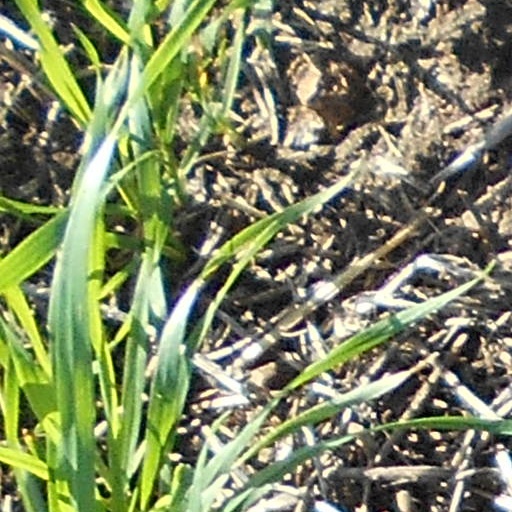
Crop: wheat